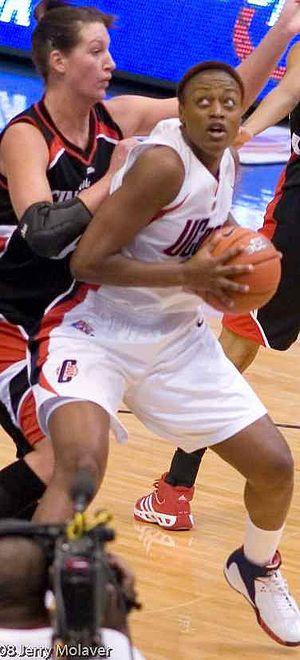
Charde Houston est une joueuse américaine de basket-ball.